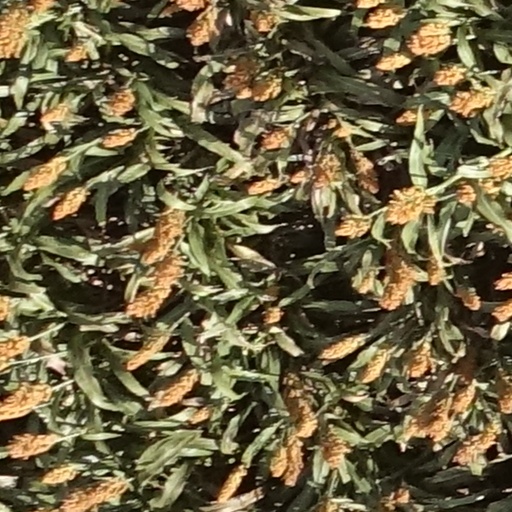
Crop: sorghum